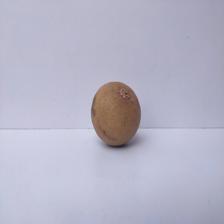
Size: Large